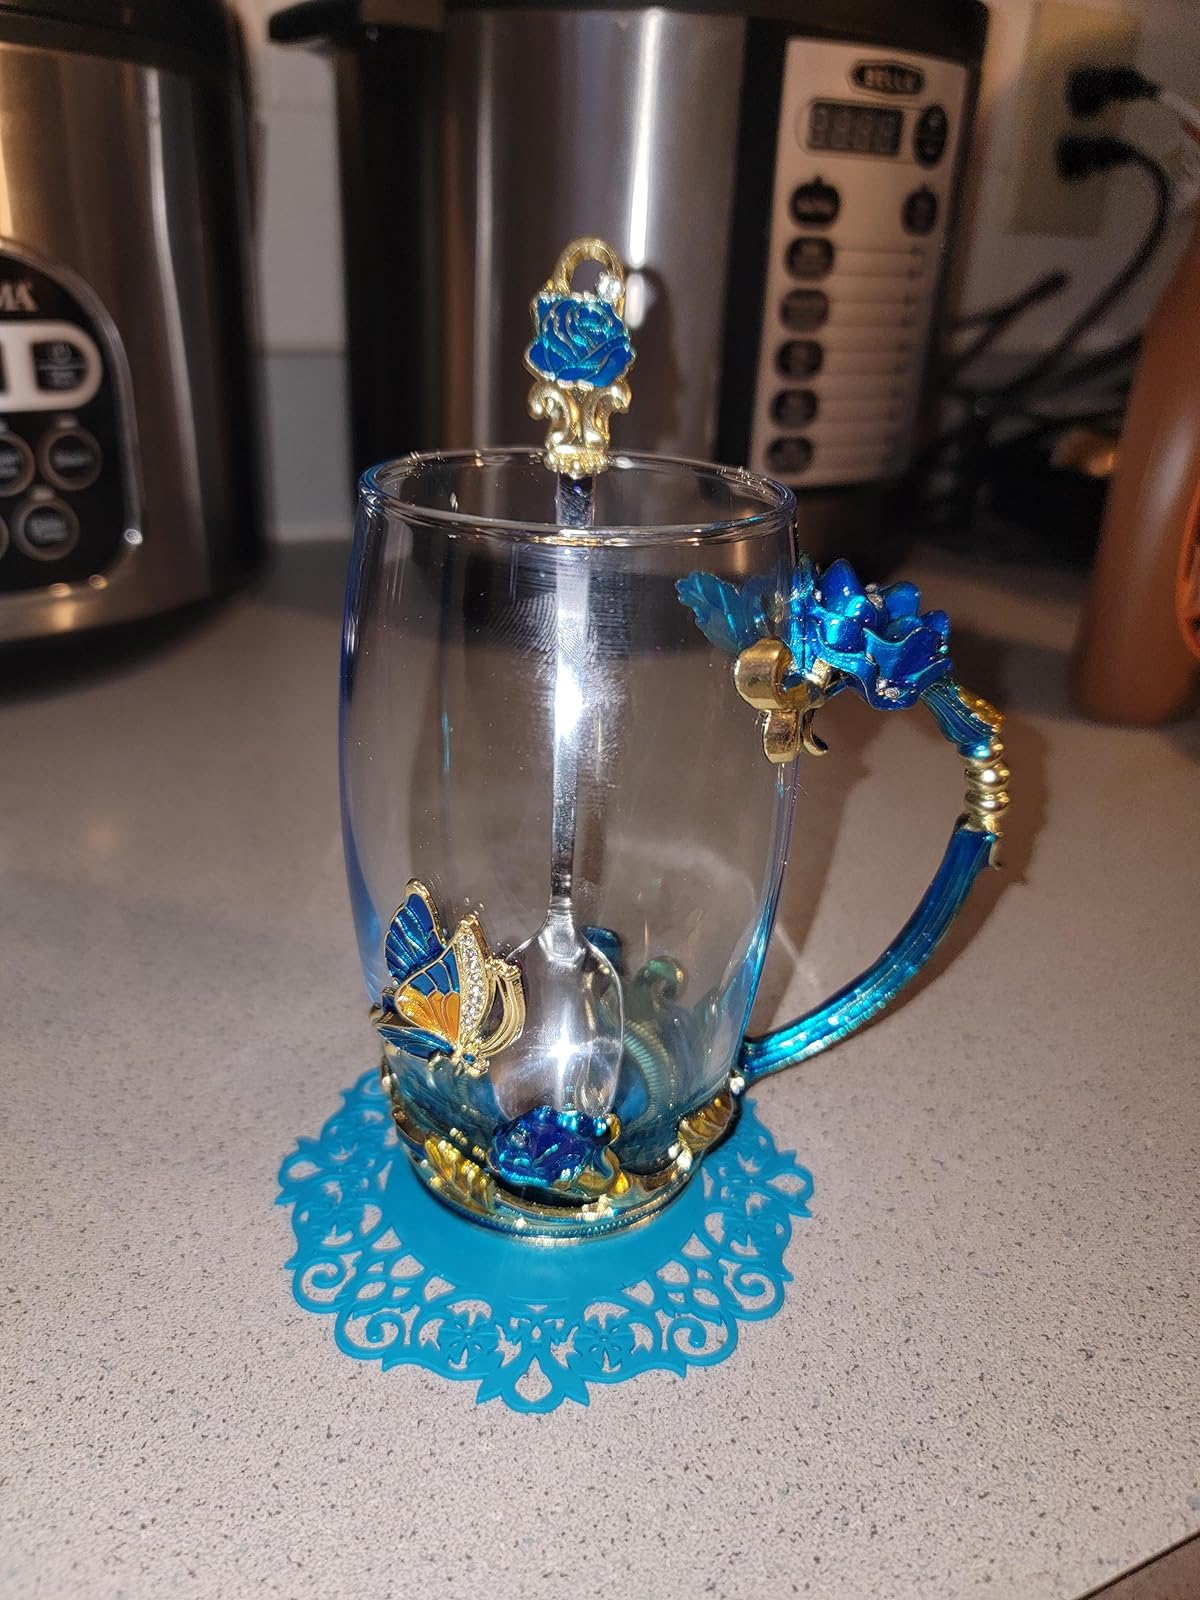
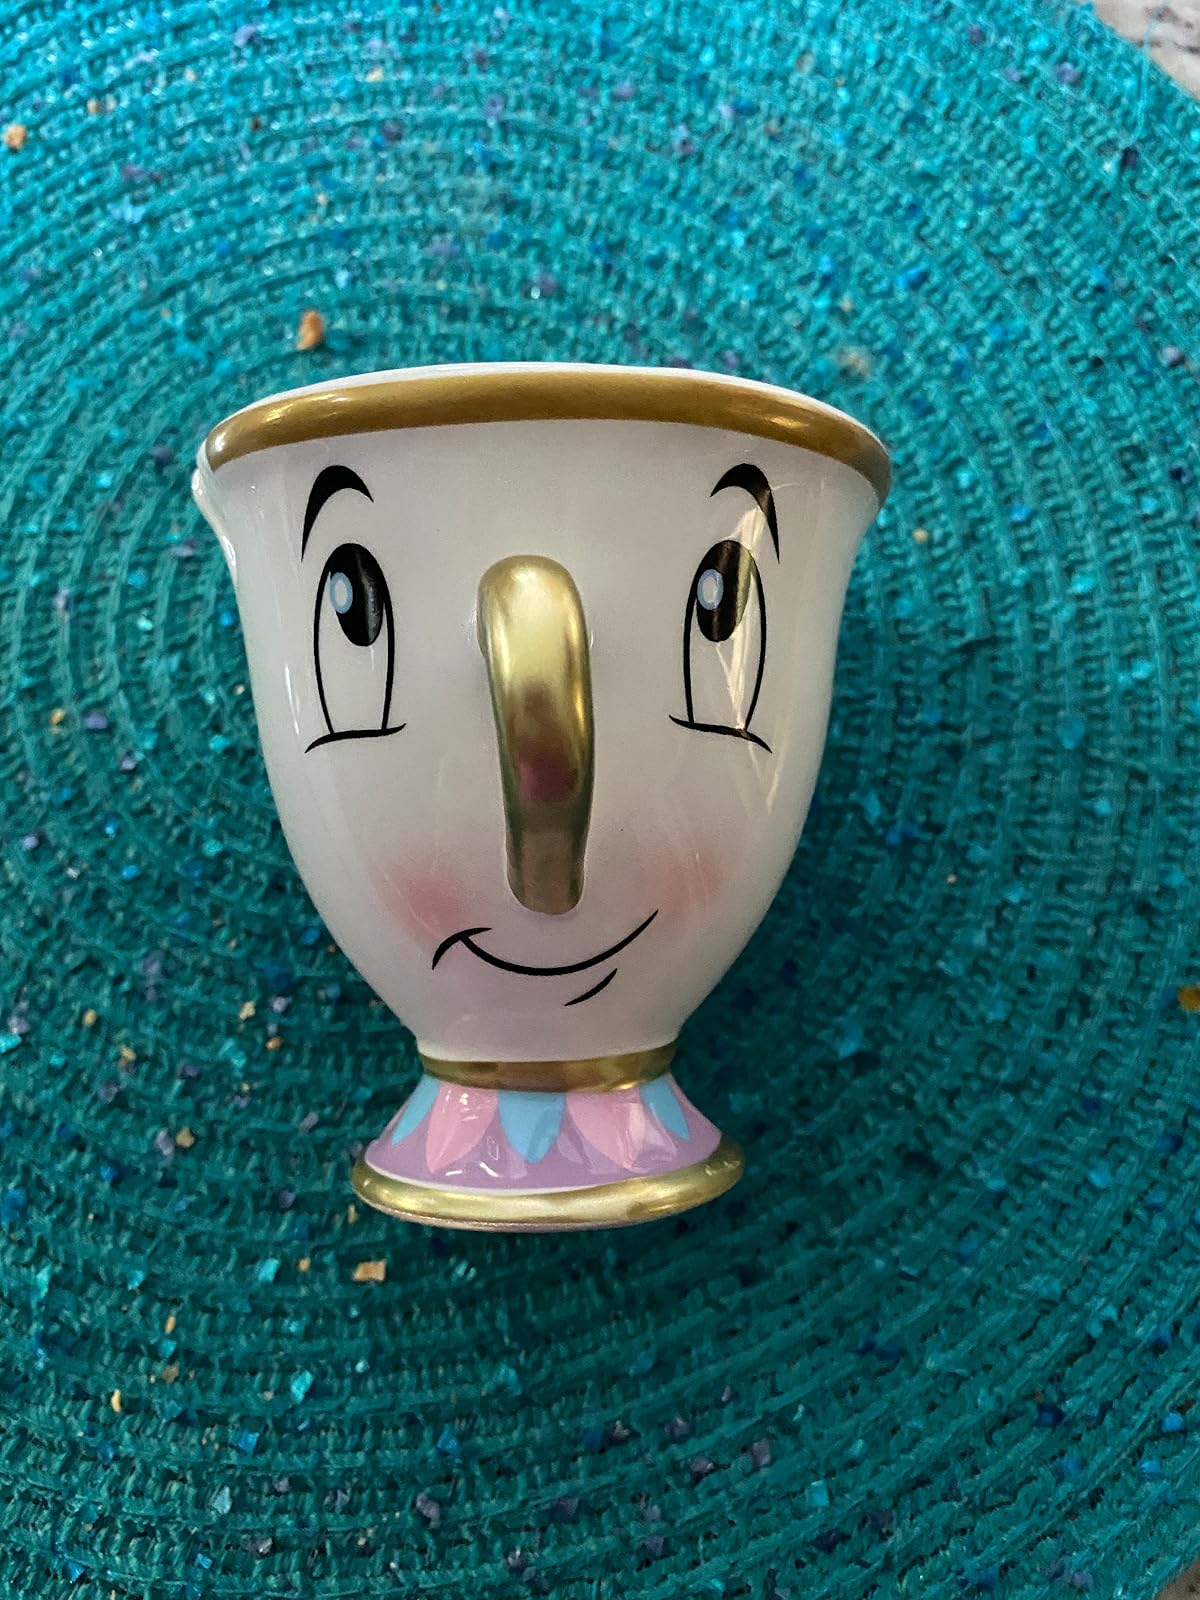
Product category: items_mug
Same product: no